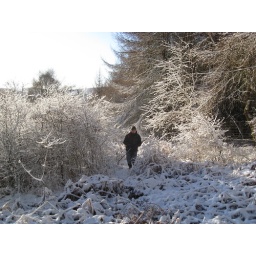
27 November 2010Ben VenuePete GrimshawIn the trees in the forest above Ledard burnNN458029